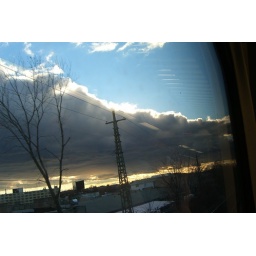
clouds over railroad